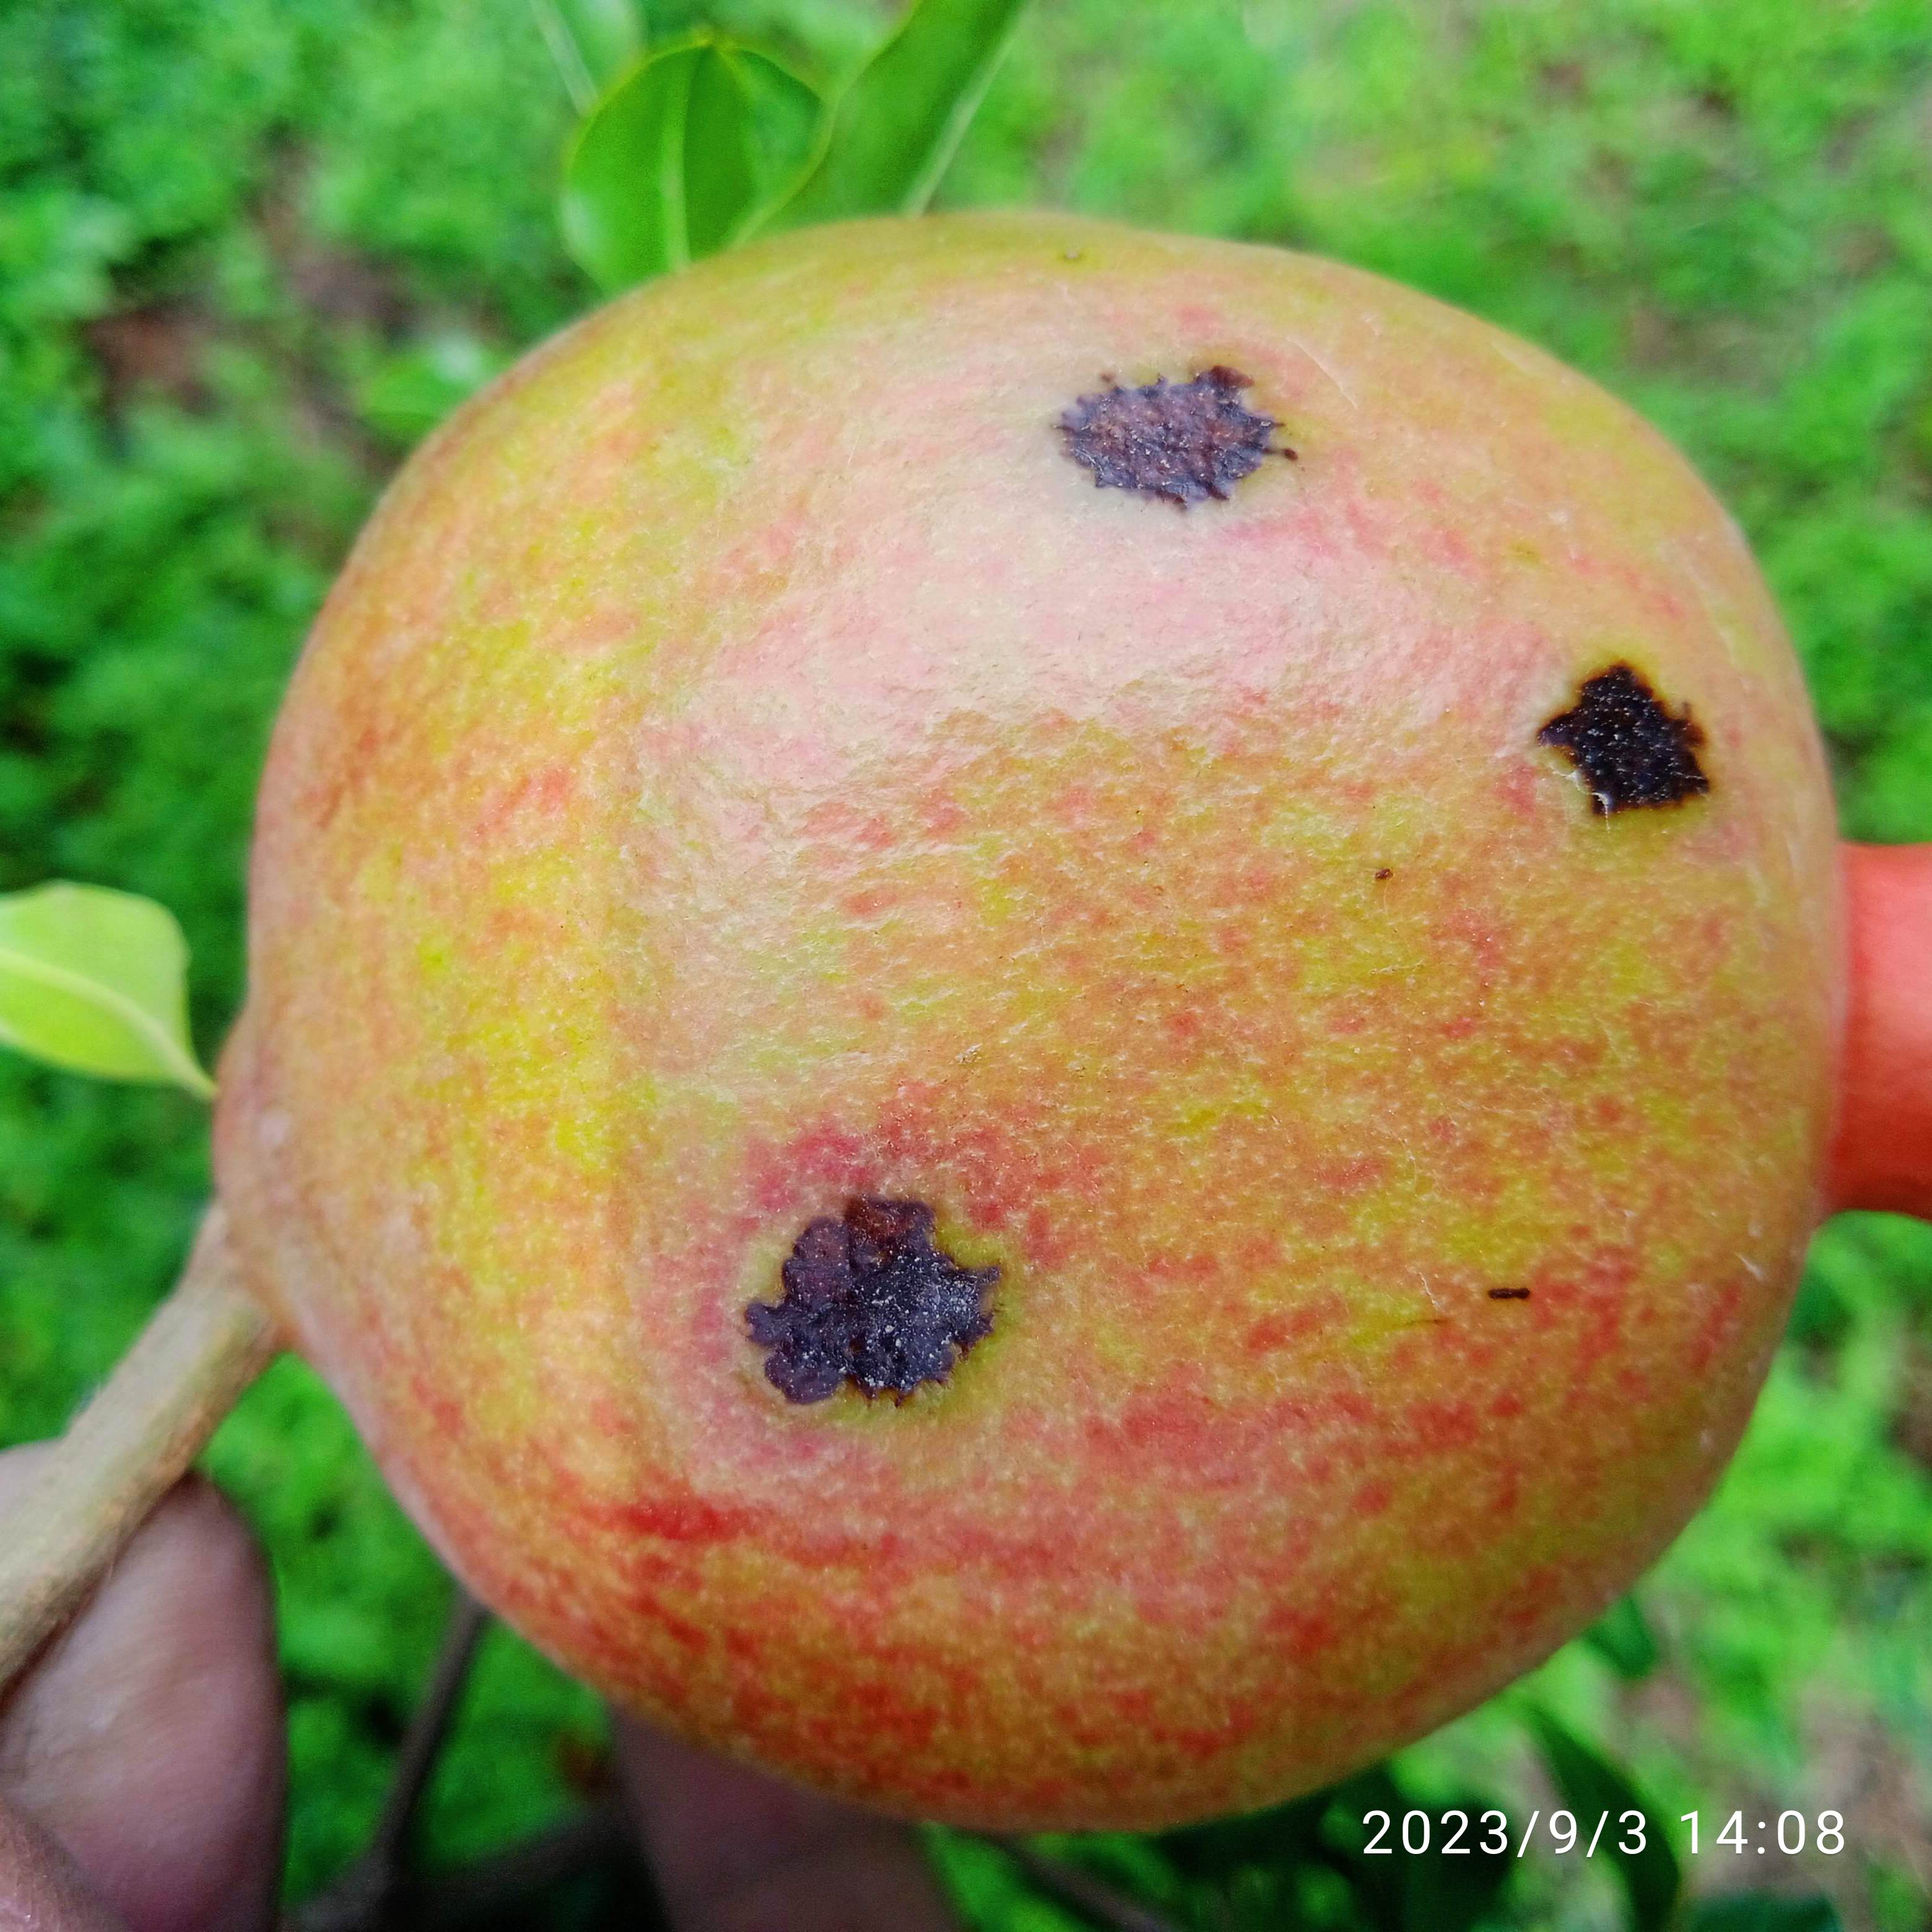
Label: Anthracnose